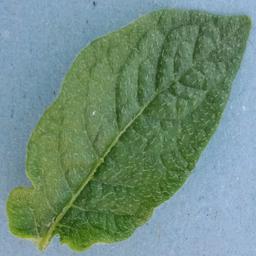
Label: Potato___Healthy